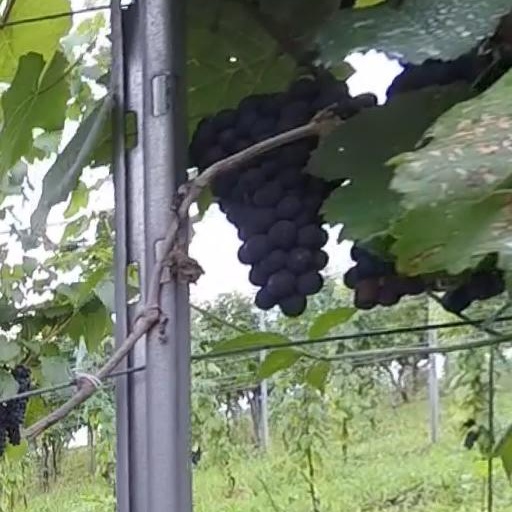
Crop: grape